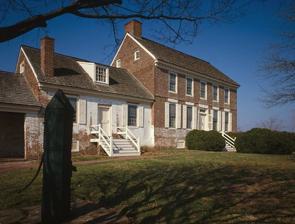
Building: John Dickinson House
Country: United States of America
Year built: 1740
Historic house in Delaware, United States United States historic place John Dickinson House U.S. National Register of Historic Places U.S. National Historic Landmark John Dickinson House Show map of Delaware Show map of the United States Location 340 Kitts Hummock Road, Dover, Delaware Coordinates 39°6′10″N 75°26′58″W / 39.10278°N 75.44944°W / 39.10278; -75.44944 Built 1739/40 Architectural style Georgian NRHP reference No. 66000258 Significant dates Added to NRHP October 15, 1966 Designated NHL January 20, 1961 The John Dickinson House , generally known as Poplar Hall , is a National Historic Landmark on the John Dickinson Plantation in Kent County , Delaware , 5 miles (8.0 km) south of Dover . It was the boyhood home and sometime residence of Founding Father John Dickinson (1732-1808), principal author of the Articles of Confederation and a drafter of the Constitution of the United States . The property is owned by the State of Delaware and run as a museum by the Delaware Division of Historical and Cultural Affairs. It became part of the First State National Historical Park in 2013. The main house is an Early Georgian mansion and was built on a 13,000-acre (5,300 ha) plantation in 1739–40 by Judge Samuel Dickinson, the father of John Dickinson. Wings were added in 1752 and 1754. The house faced a nearby bend of the St. Jones River which is no longer there as the river has been straightened. The original house suffered major damage during a British raid in August 1781 and was nearly destroyed in a fire in 1804. John Dickinson lived there for extended periods only in 1776–77 and 1781–82, although he kept up a keen interest in the property and often visited. Purchased by the National Society of Colonial Dames of America in 1952, it was given to the State of Delaware and declared a National Historic Landmark in 1961. Interior Interior John Dickinson was a lawyer and politician who spent most of the time in Philadelphia , Pennsylvania , and Wilmington , Delaware. He was at various times a Continental Congressman from Pennsylvania and Delaware, a delegate to the Constitutional Convention in 1787, President of Delaware , and President of Pennsylvania . Among the wealthiest men in the American colonies, he became known as the Penman of the Revolution , for his Letters from a Farmer in Pennsylvania , where he eloquently argued the cause of American liberty. Although refusing to vote in favor of the Declaration of Independence in 1776, he supported the establishment of the new government during the American Revolution and afterward in many official capacities. References Wikimedia Commons has media related to John Dickinson House .